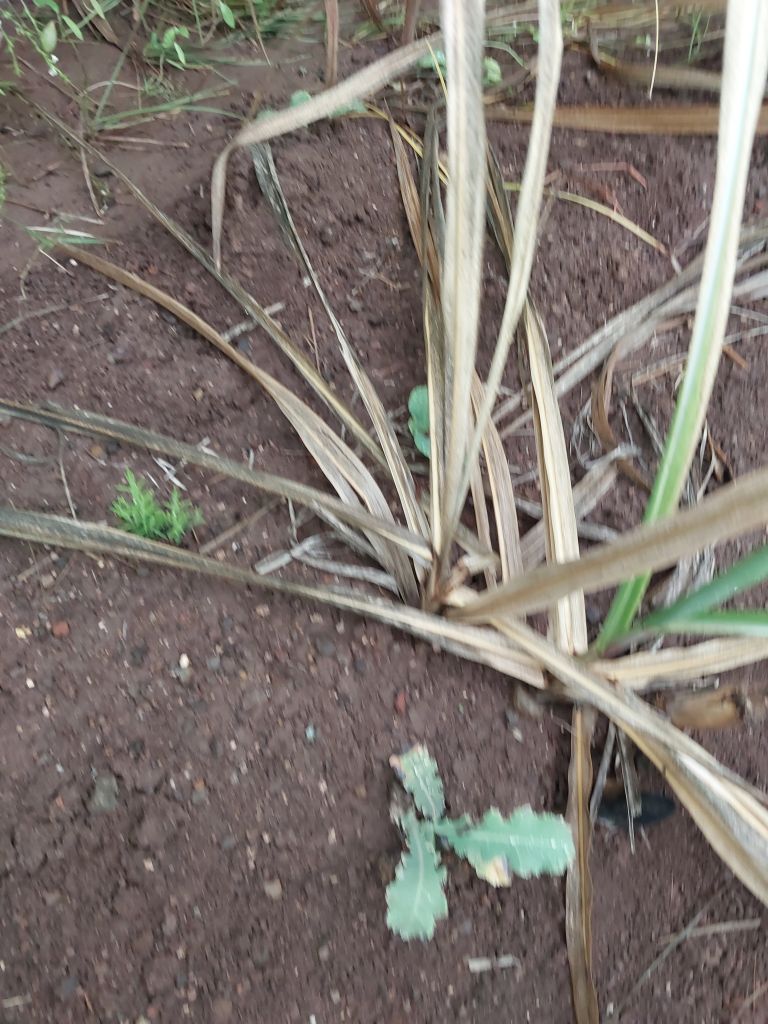
Label: Sett Rot